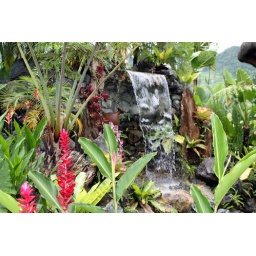
Beautiful park with water, plants, flowers and water in a nice setting